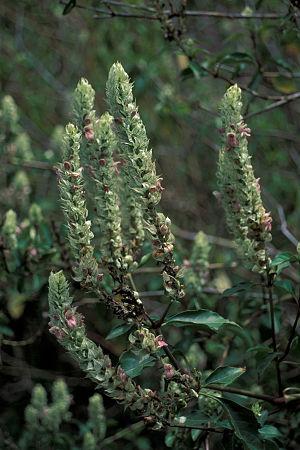
Justicia betonica est une plante herbacée vivace de la famille des Acanthacées originaire d'Afrique et d'Asie tropicale.